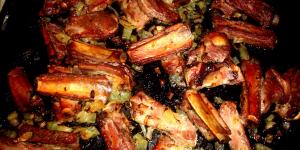
costillas al limon